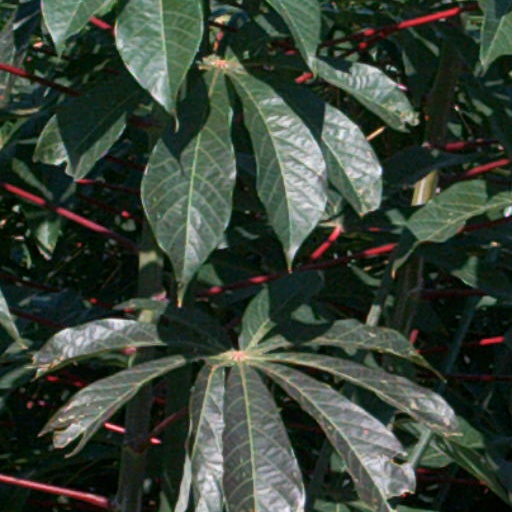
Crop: cassava